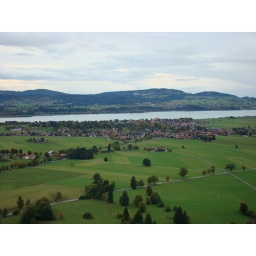
A view of another town over yonder, as seen from the castle windows